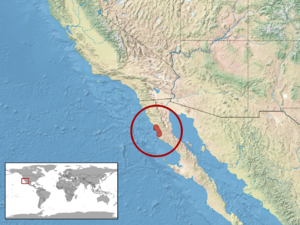
Anniella geronimensis est une espèce de sauriens de la famille des Anniellidae.